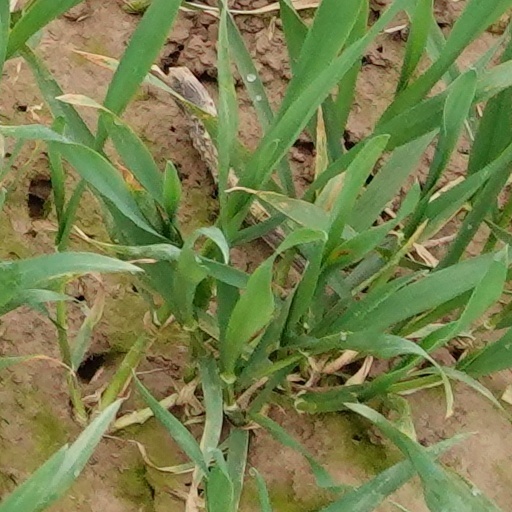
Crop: wheat